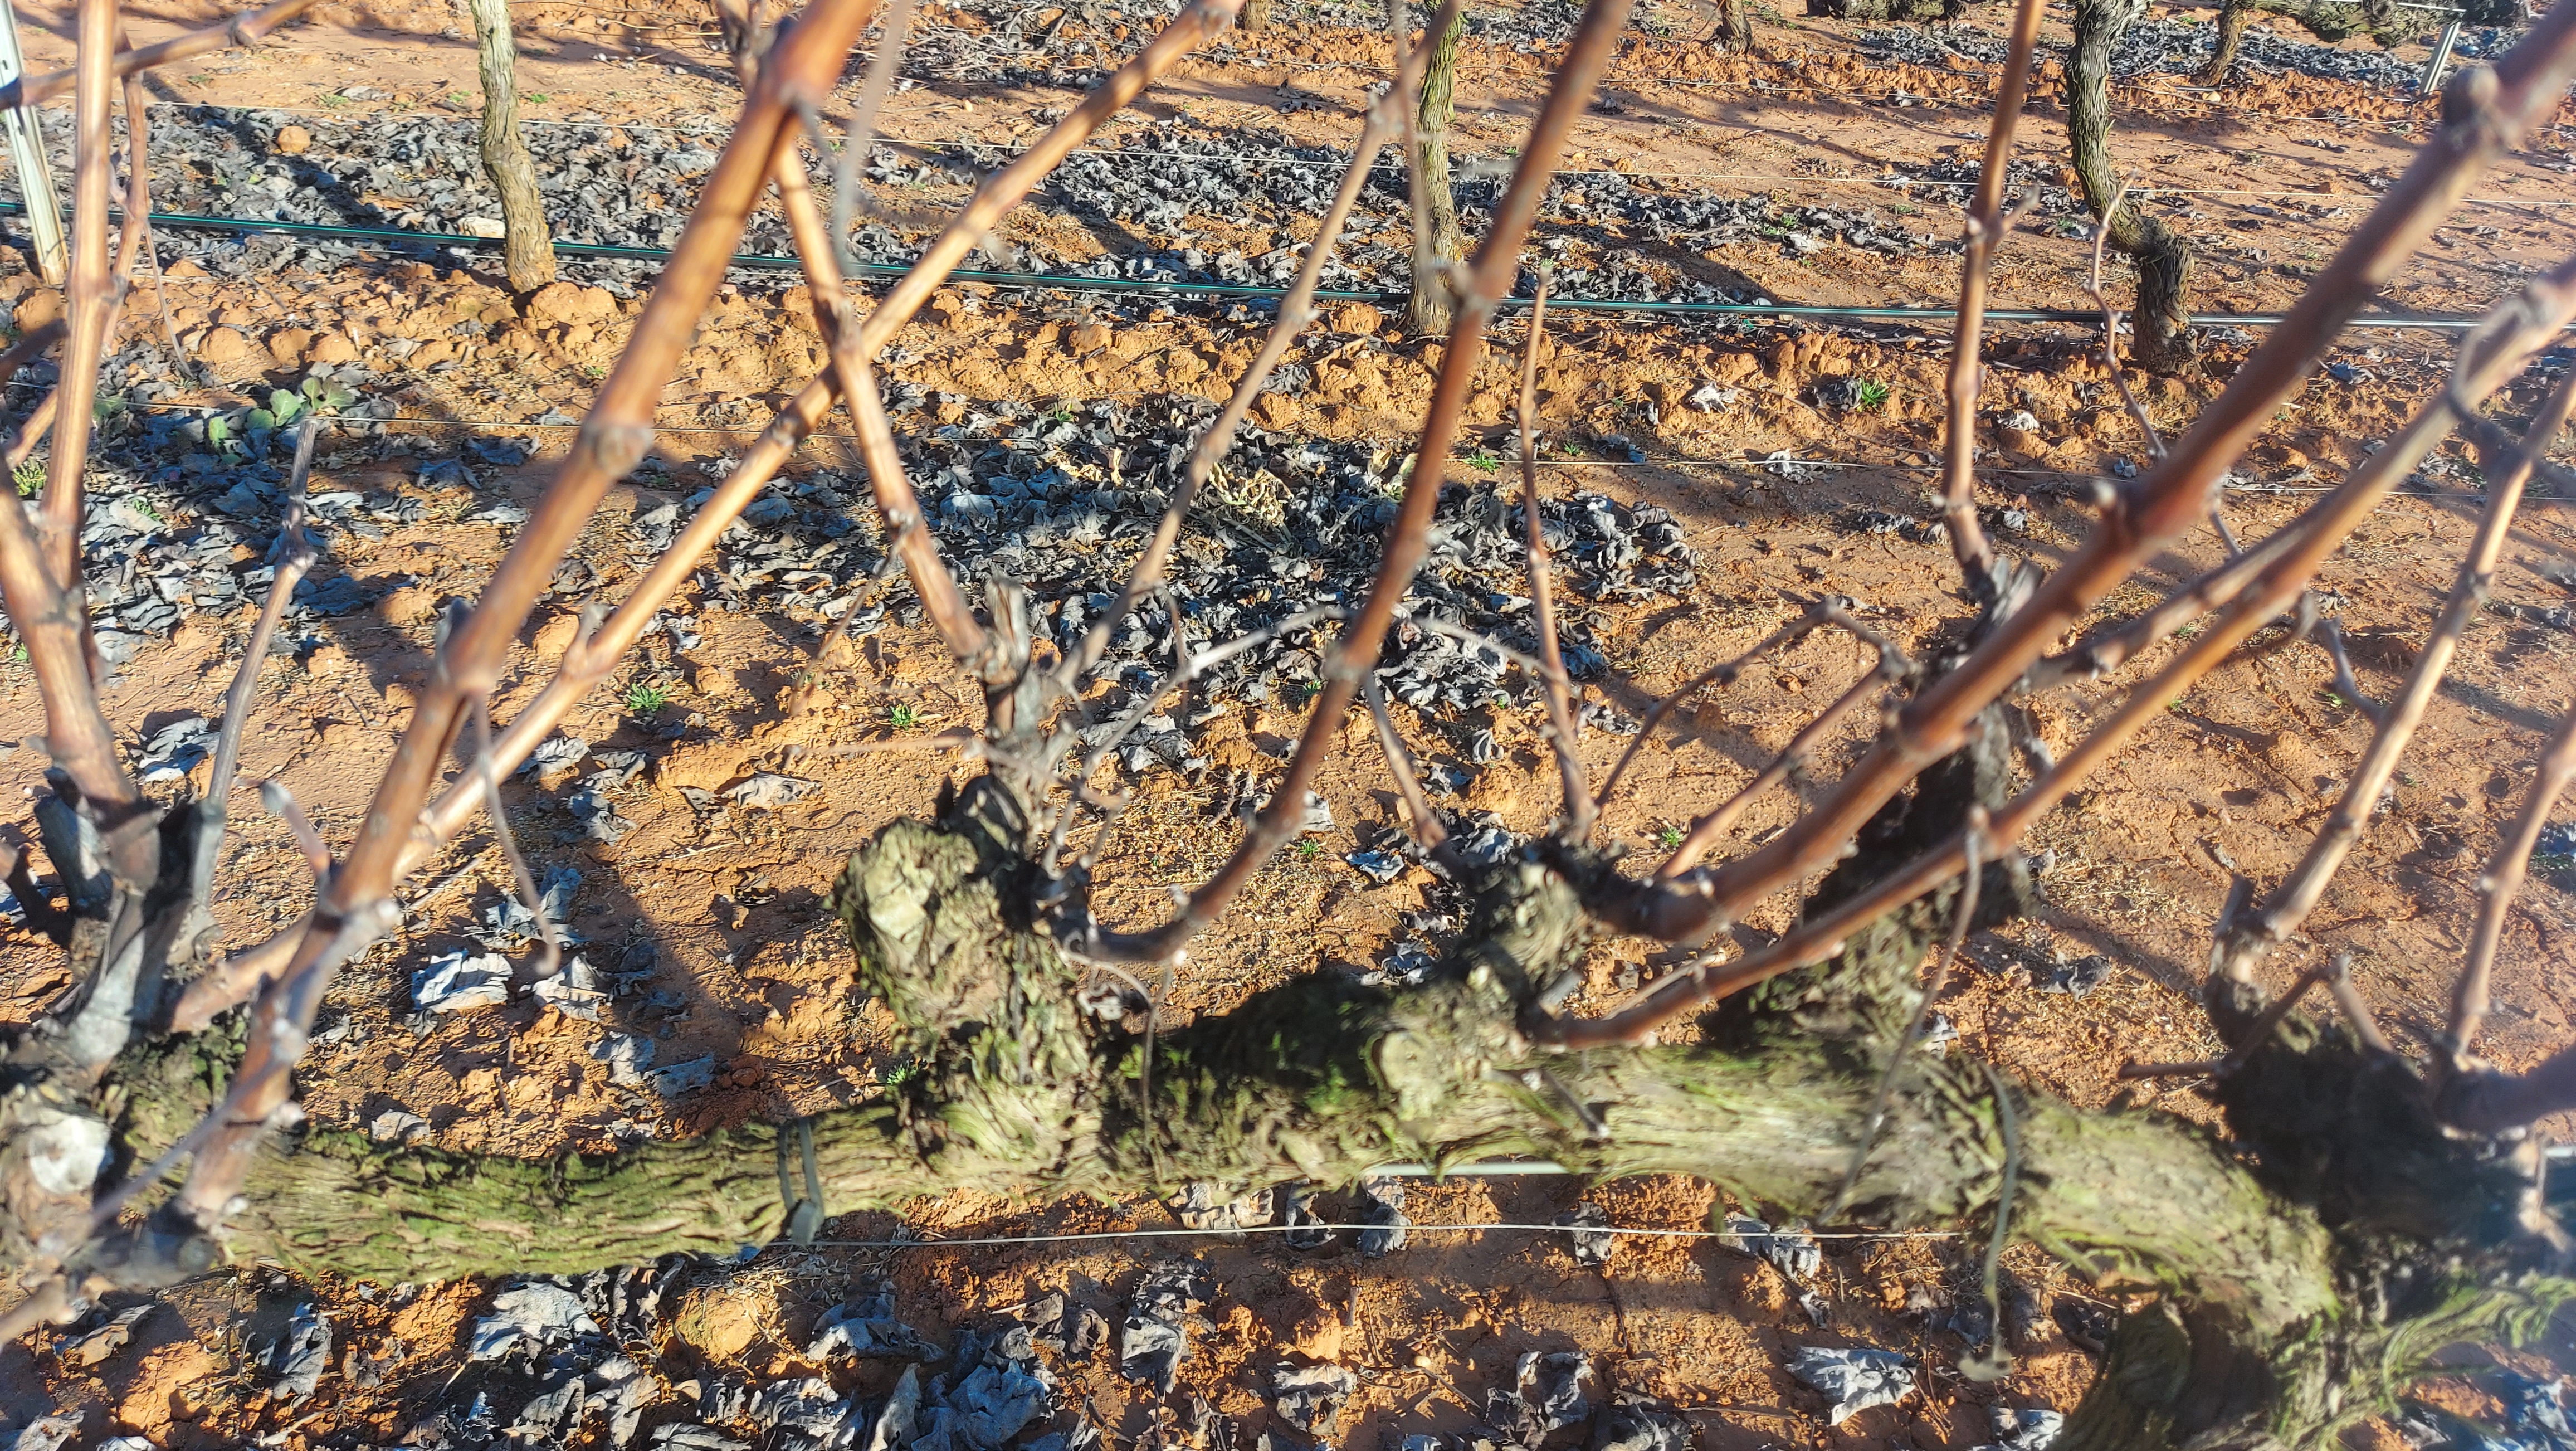
Unpruned shoots: 16
Pruned shoots: 0
Trunks: 1